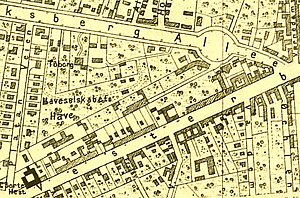
Kingosgade / Historie
Området på et kortudsnit fra 1876.
Kingosgade er en forholdsvis kort hovedgade på Vesterbro i København. Gaden krydser grænsen mellem Københavns Kommune og Frederiksberg Kommune, og går fra Vesterbrogade i forlængelse af Enghavevej til et skævt kryds med Frederiksberg Allé og Alhambravej. Gaden er hovedsageligt bebygget med etageejendomme med forskellige butikker i en del af stueetagerne. Gaden blev opkaldt efter digteren og biskoppen Thomas Kingo i 1884.